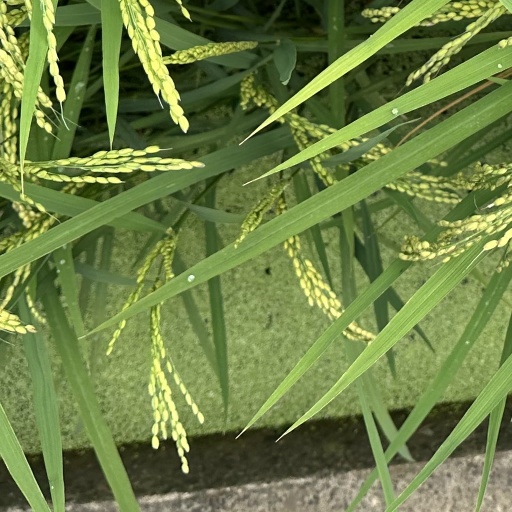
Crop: rice